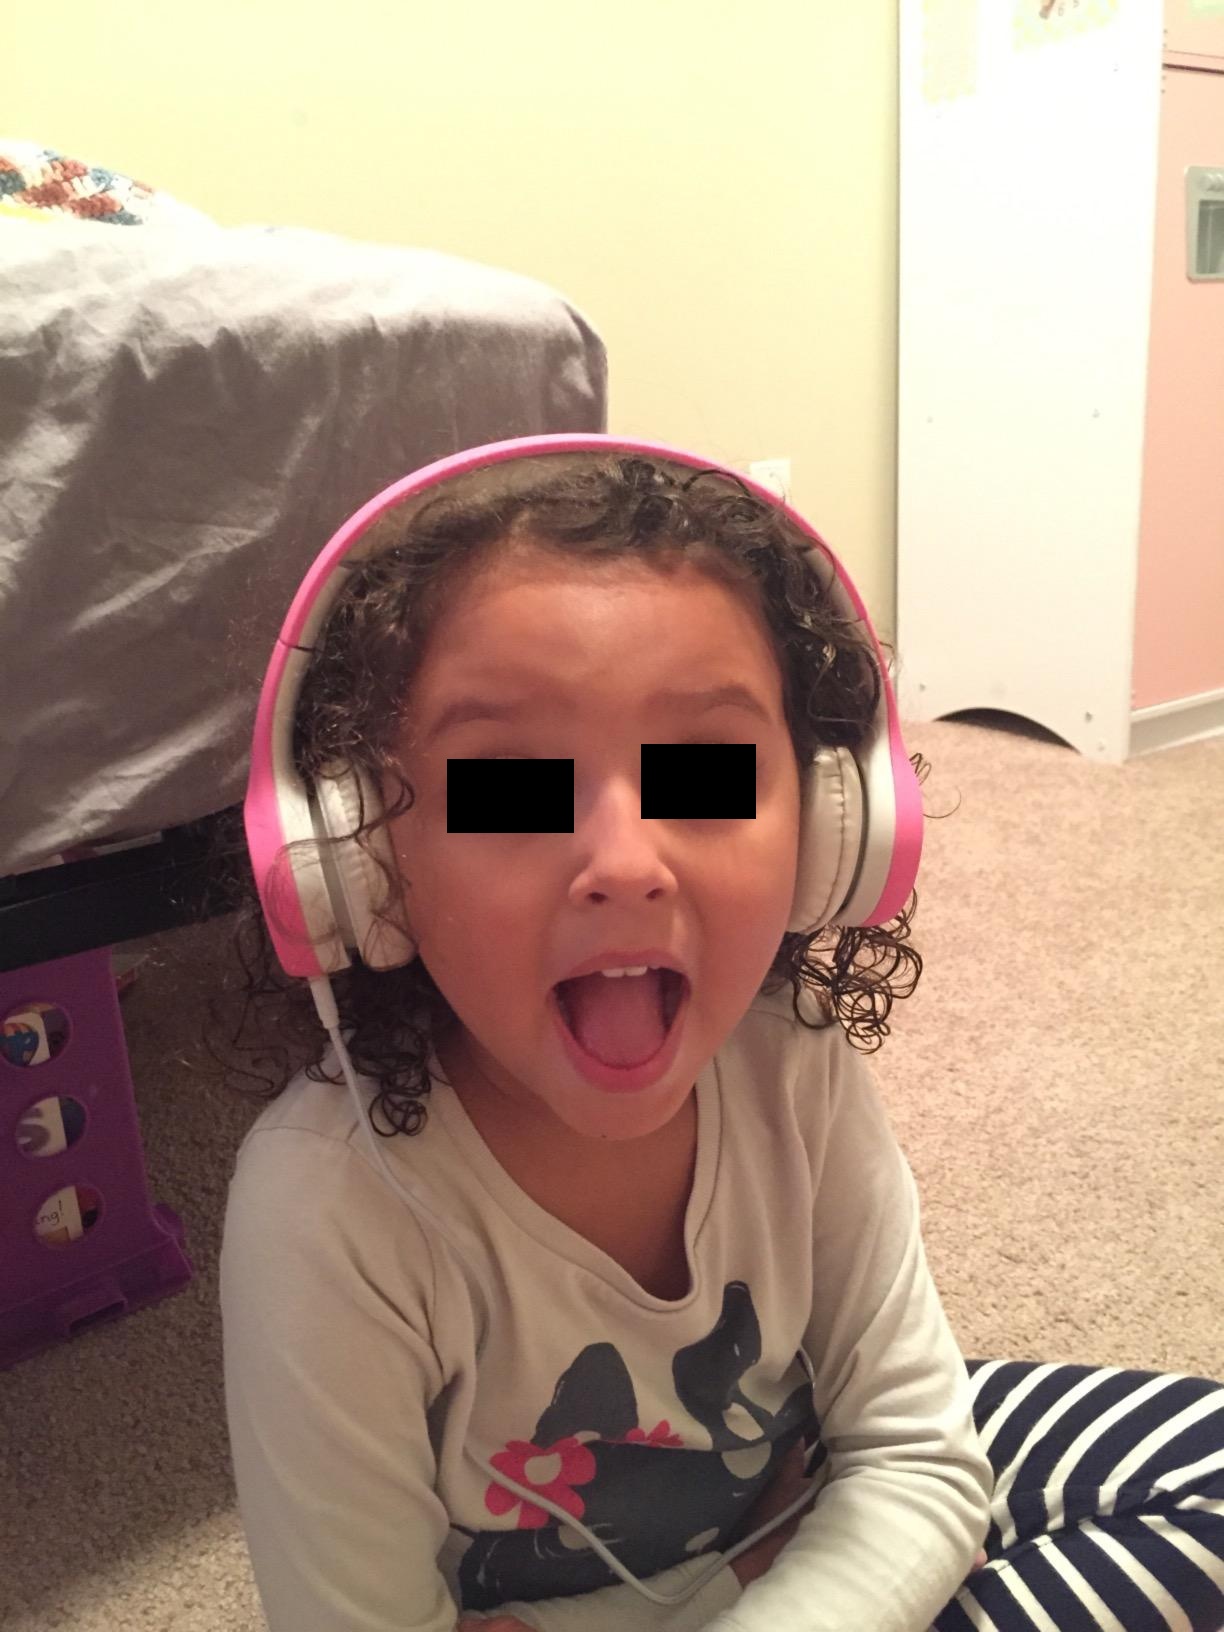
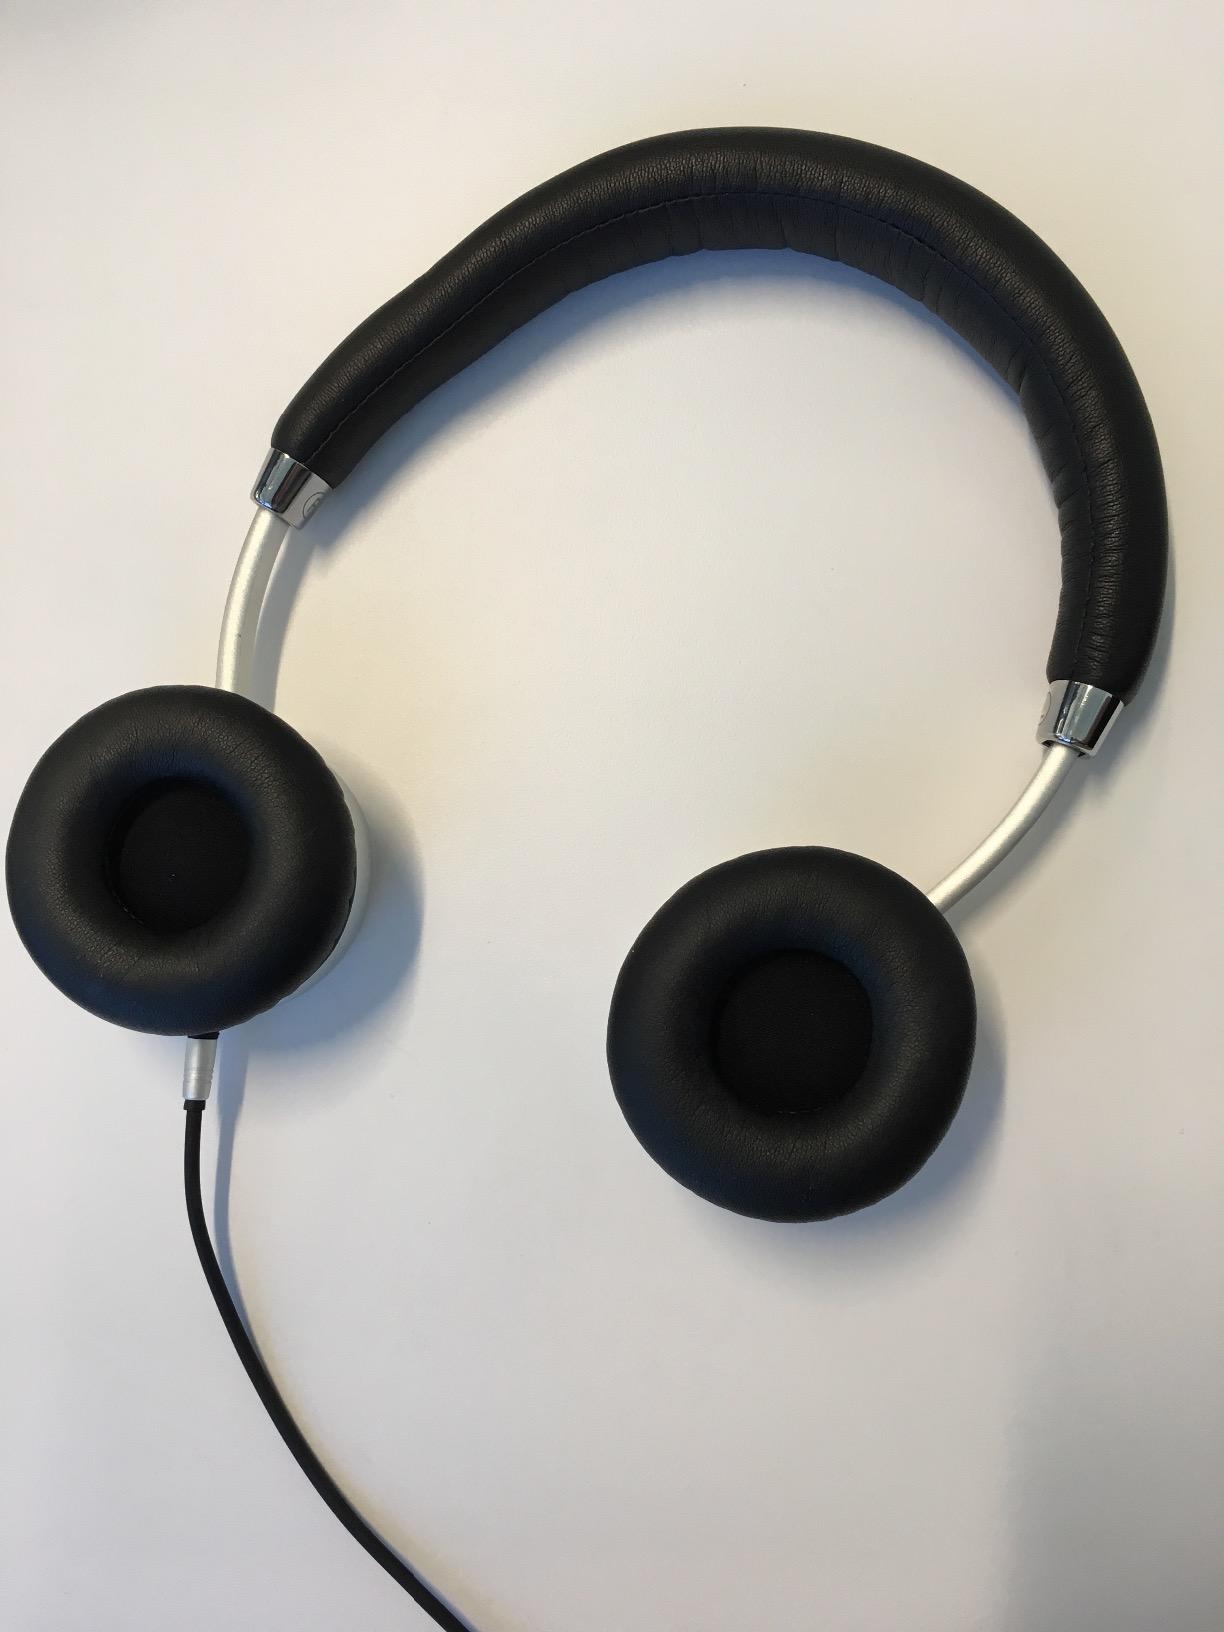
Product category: headphones
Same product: no